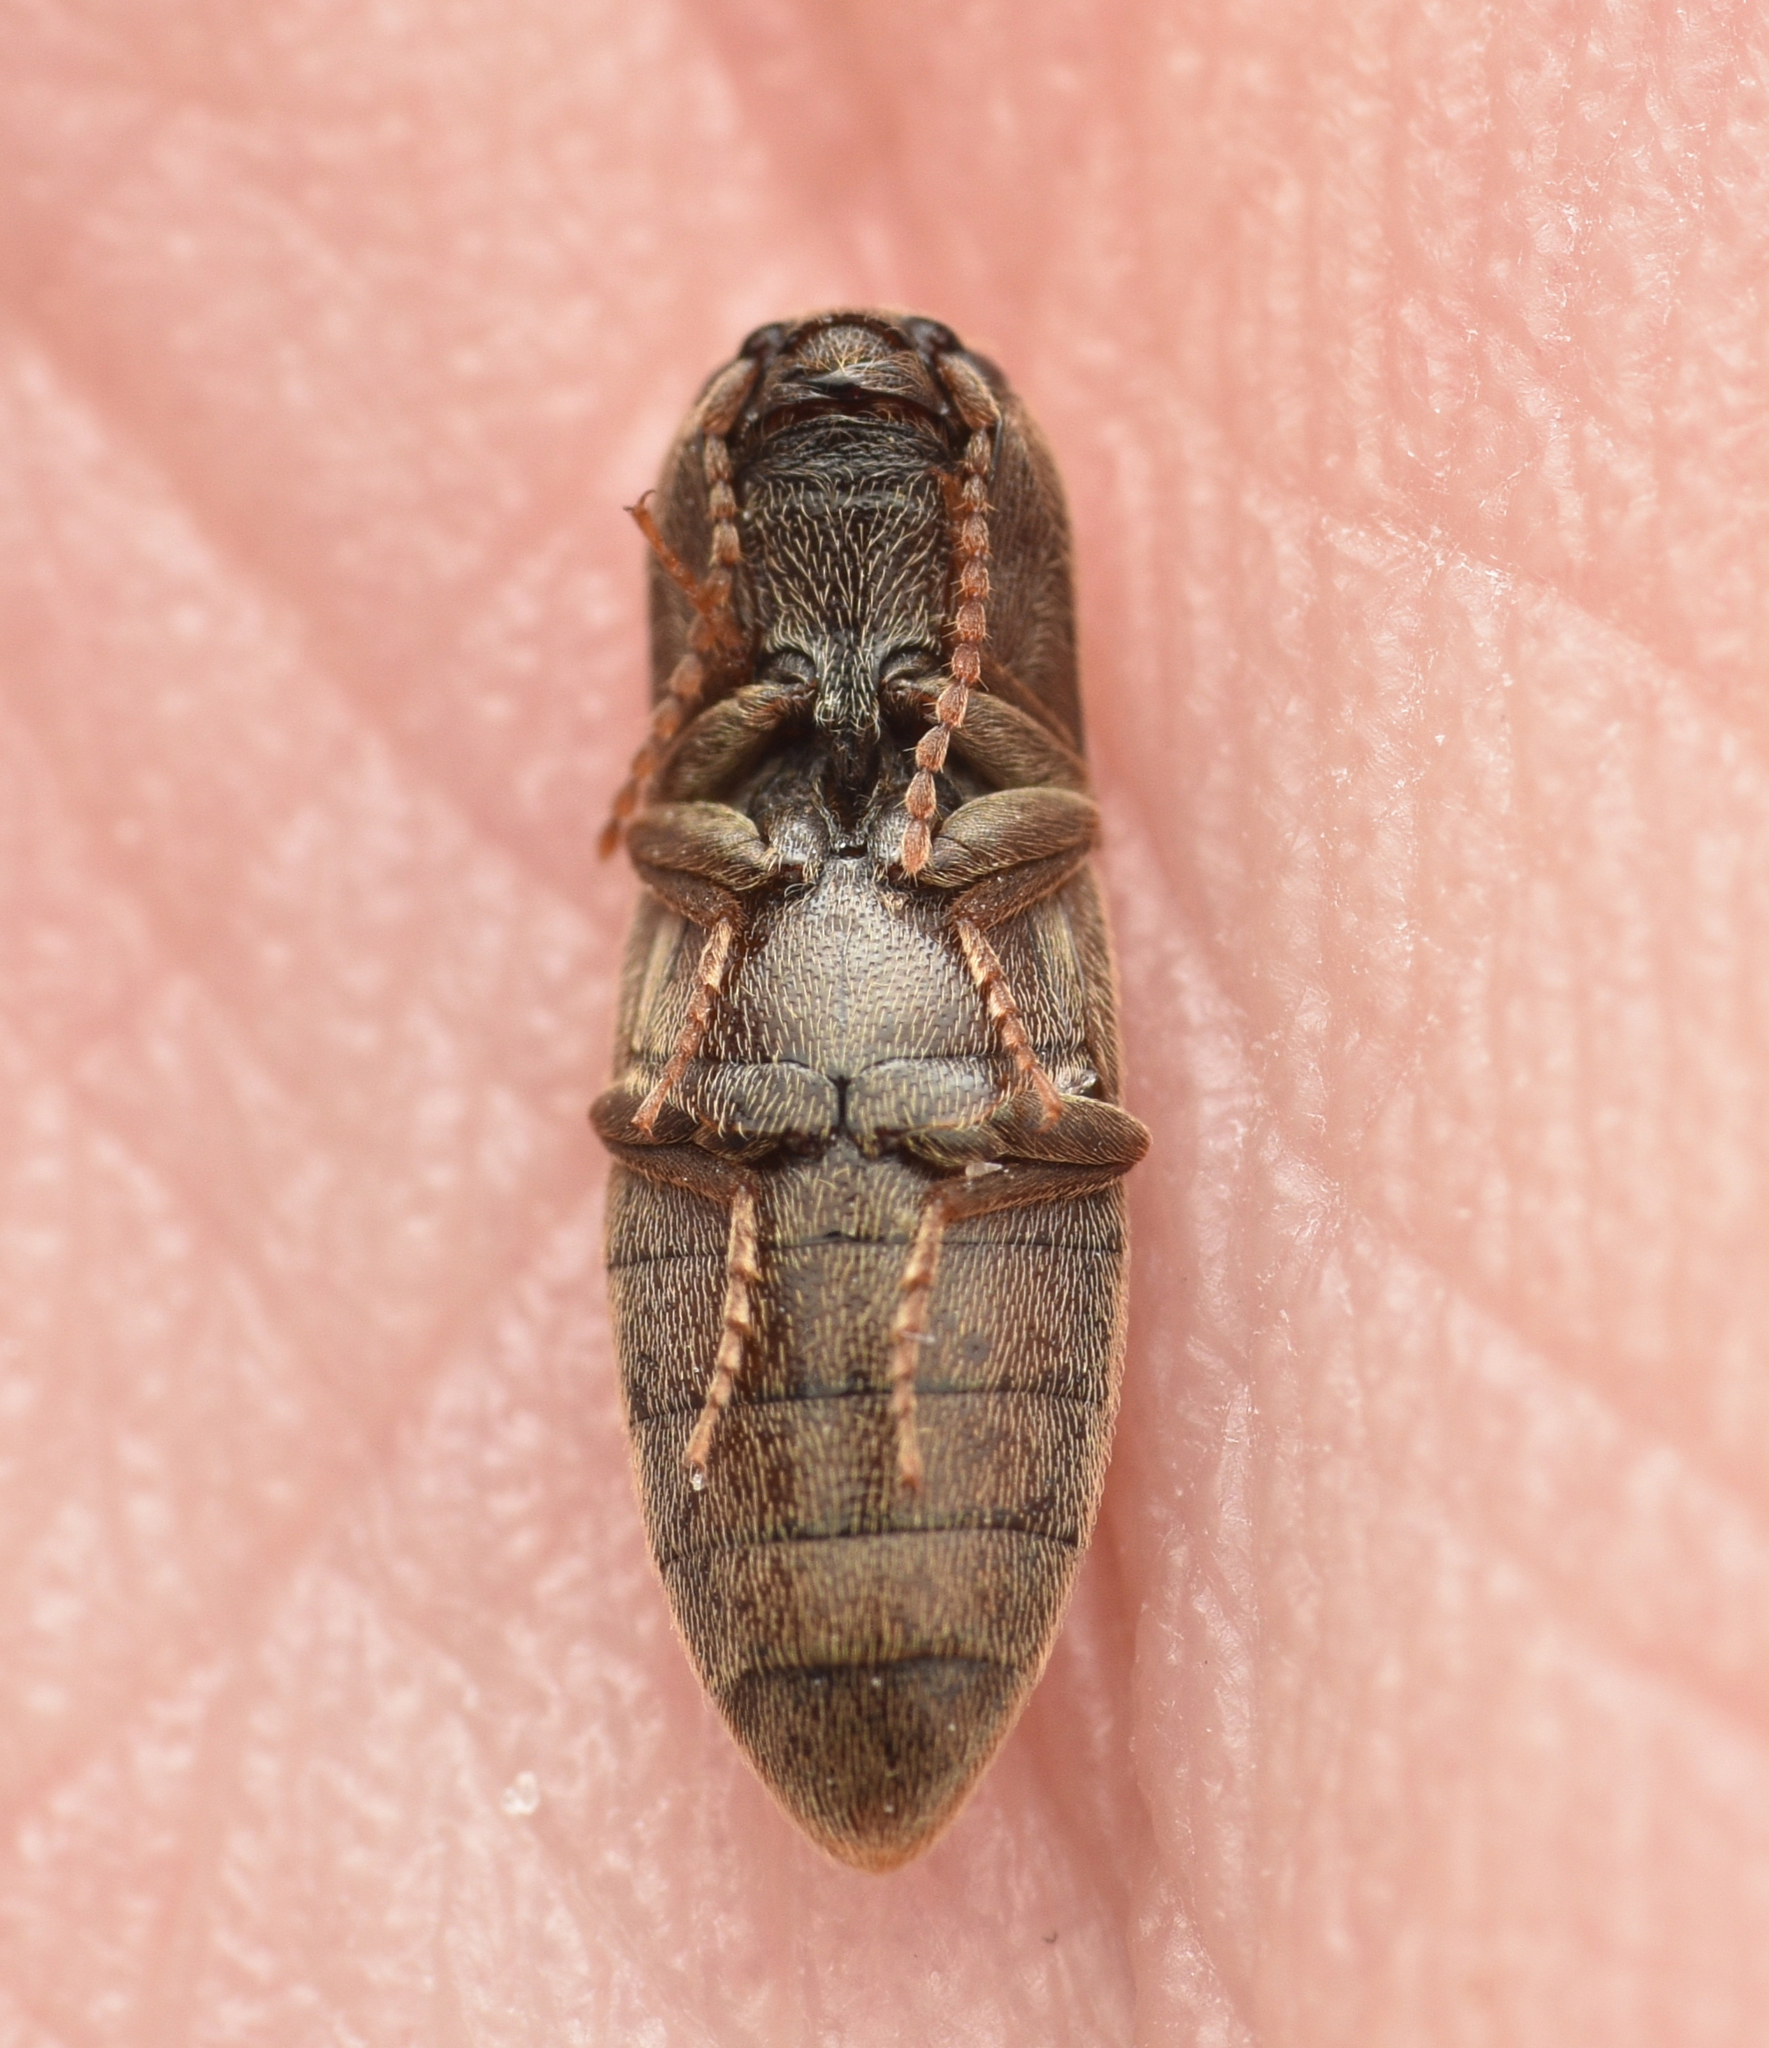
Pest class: clickbeetles_wireworms